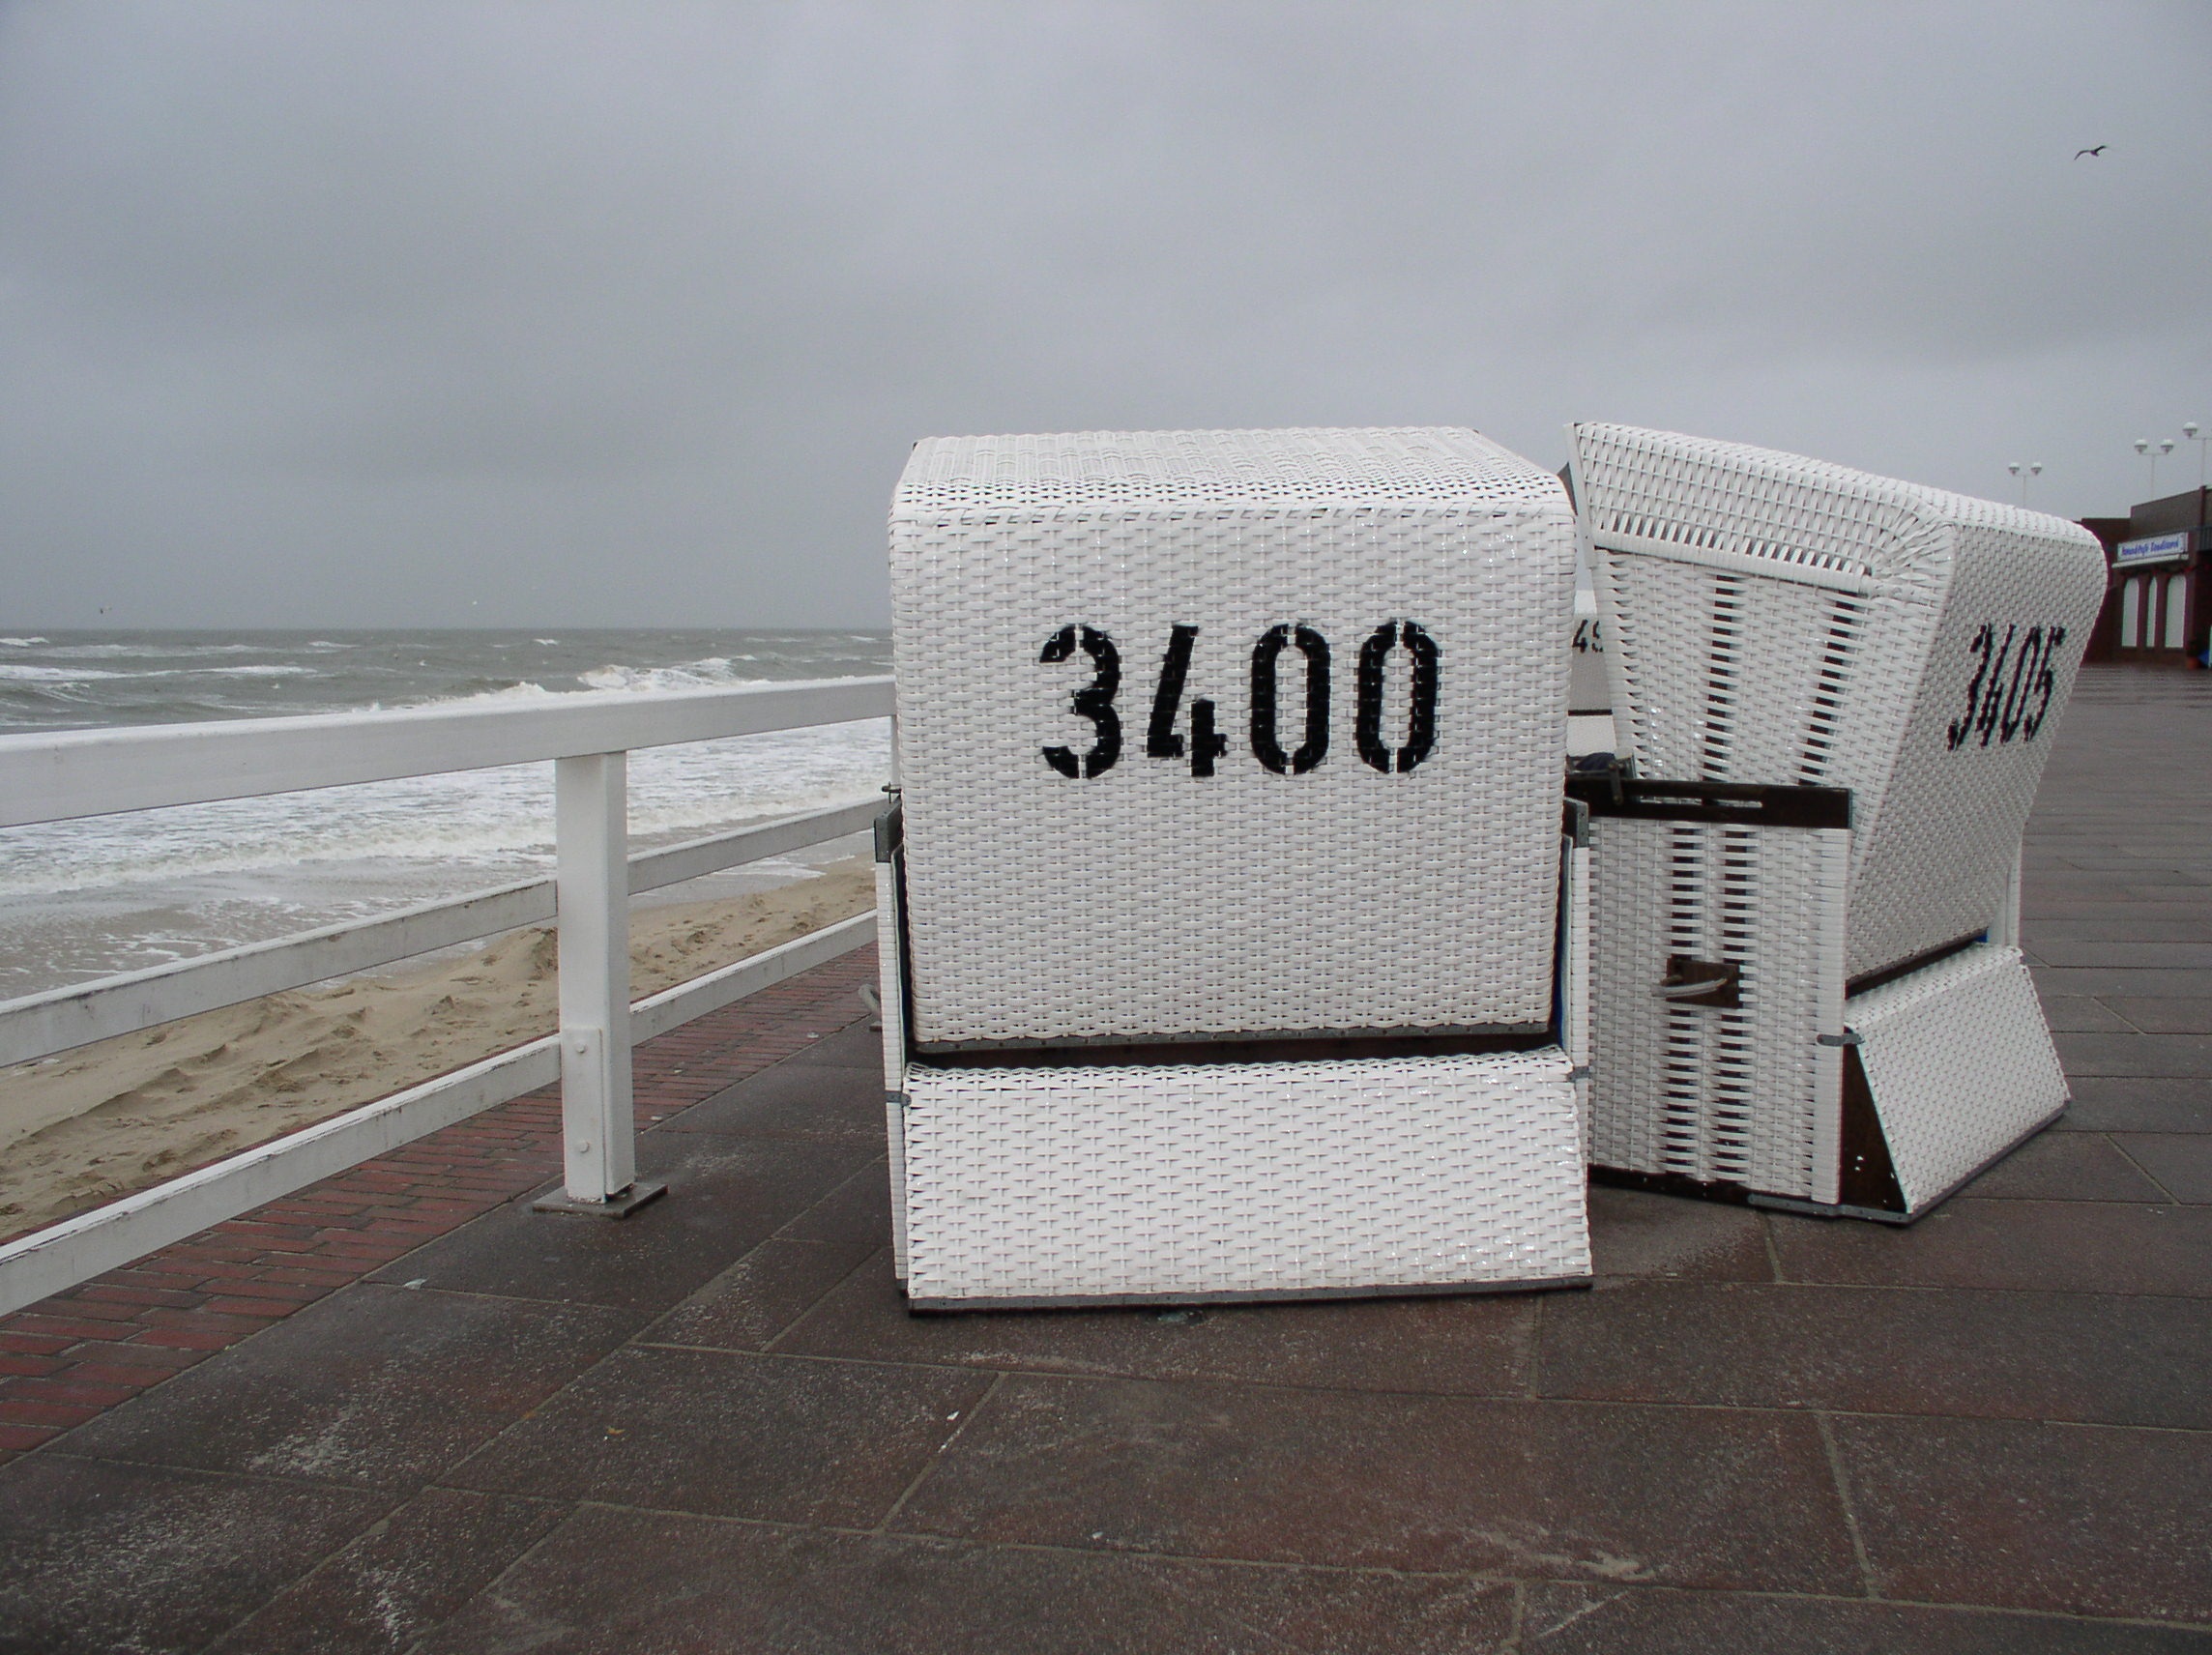
sea, wood, white, vehicle, material, protection, shape, beach chair, sylt, westerland, 3400